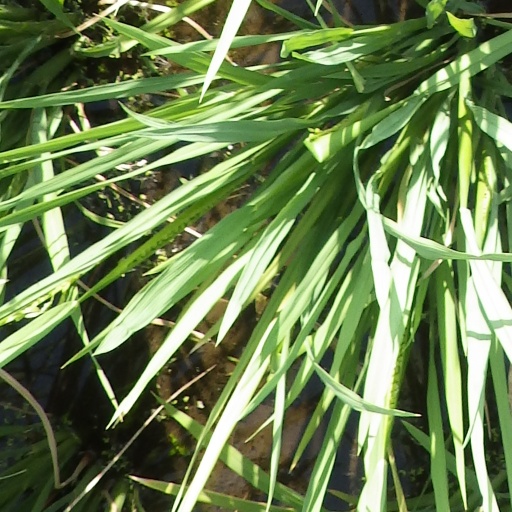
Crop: rice